History of Marino

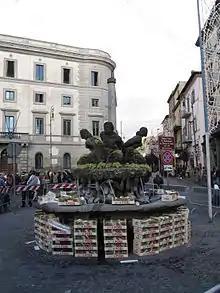
The fountain of the Four Moors, a symbol of the city, commissioned by the community in 1632 in memory of Marcantonio II Colonna's victory at the Battle of Lepanto in 1571.

In order to repopulate the fief, Marcantonio Colonna on December 26, 1574, issued a patent in which he promised exemption for four years from all royal and personal service to anyone who wished to become his vassal in the land of Marino, in exchange only for an oath of loyalty and obedience. The appeal probably did not fall on deaf ears, as the population increased considerably over the next sixty years, even exceeding a thousand inhabitants and necessitating the construction of a new, imposing and capacious parish church such as the basilica of St. Barnabas. Following a disastrous fire that had destroyed the town of Rocca di Papa in March 1577, the people of Marino housed their neighbors from Rocca di Papa while waiting for their town to be rebuilt. In the meantime from the urbanistic point of view the current Corso Trieste (called in the seventeenth century "Strada Larga") began to take shape, since Cardinal Giovanni Battista Castagna (a friend of Marcantonio Colonna, later to become Pope Urban VII) had a palace built there around 1583 with a remarkable facade enriched with peperino friezes. In April 1580 a community of Augustinian religious settled at the church of Santa Maria delle Grazie, which until then had belonged to the wealthy and ancient Confraternity of the Gonfalone of Marino.